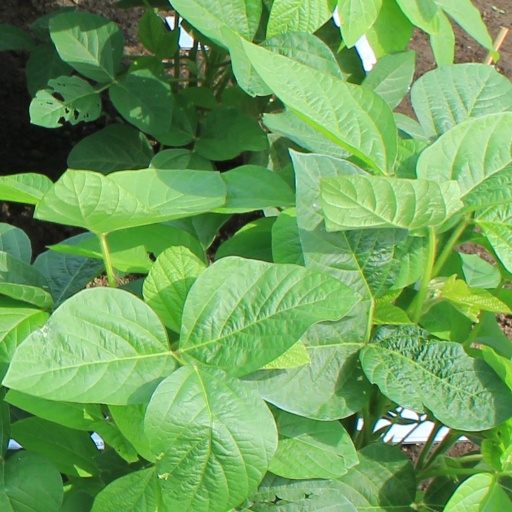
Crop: soybean